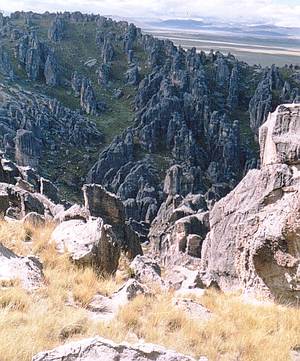
Le Bosque de Piedras de Huayllay est un plateau du Pérou transformé par l'érosion en un paysage fantastique, ce qui lui a valu son nom.